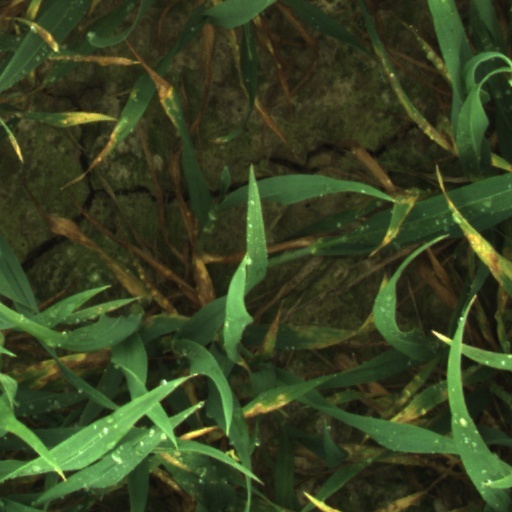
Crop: wheat